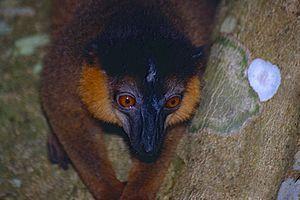
Le Lémur à collier roux est une espèce de primate lémuriforme appartenant à la famille des Lemuridae.